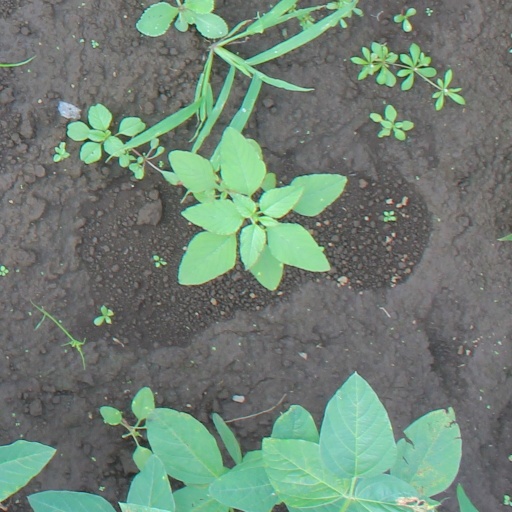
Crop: soybean